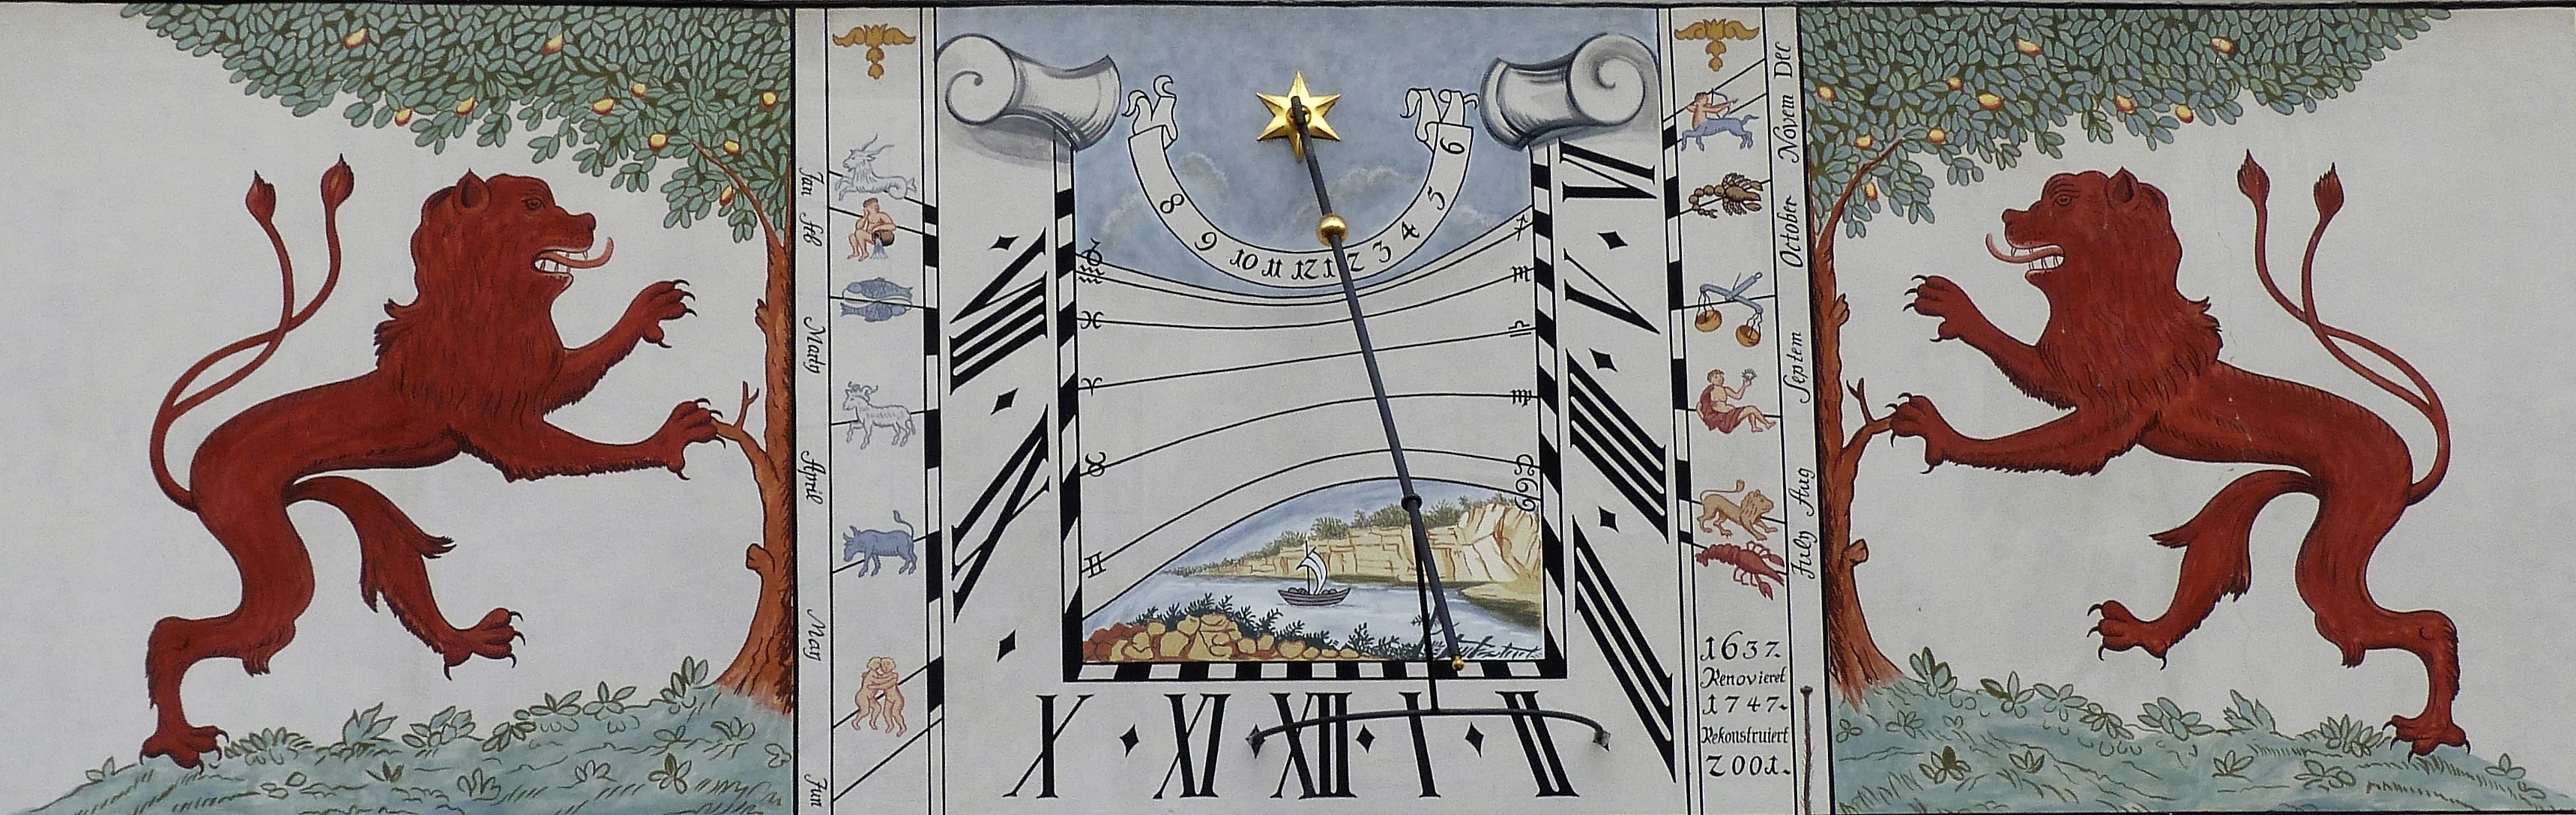
clock, time, timepiece, art, sketch, drawing, illustration, mural, historically, comics, sundial, time indicating, time of, modern art, sun running